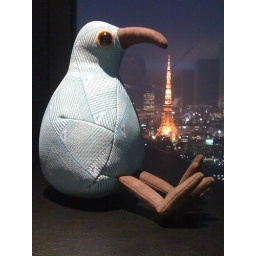
kiwi chap on top of the tokyo world trade center (tokyo tower in background)